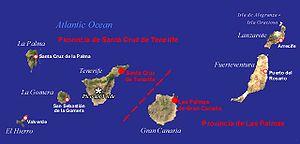
Actuellement l’organisation de la force navale espagnole est regroupée en quatre régions sous le commandement général de l'Amirauté, La Armada d'Almirante Jefe del Estado Mayor de la Armada et Almirante de Acción Marítima.